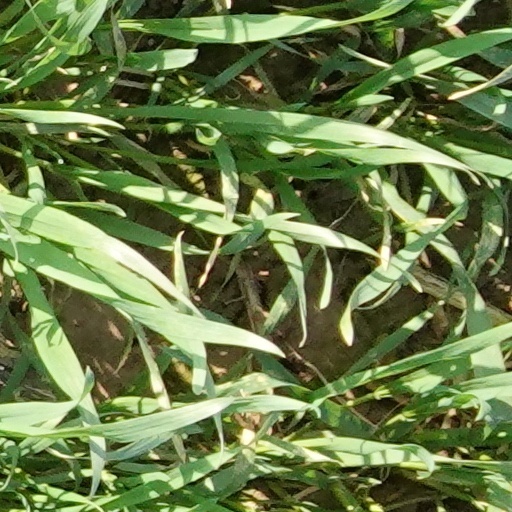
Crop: wheat